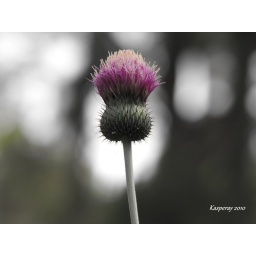
Pictures by kasperay butterfly flower (41)